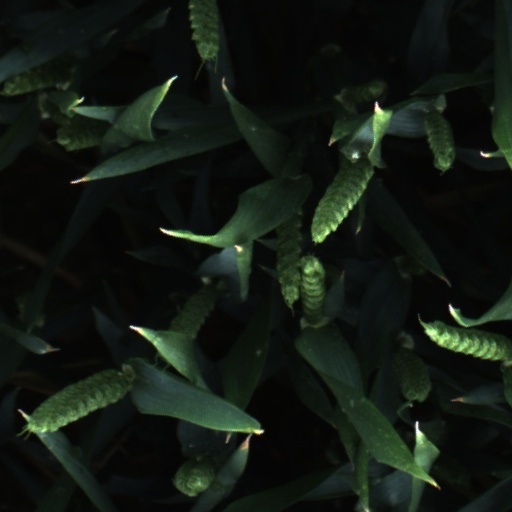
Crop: wheat